Pietro Tordi

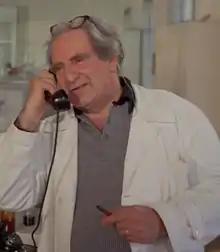
Pietro Tordi in "In the Name of the Italian People" (1971)

Pietro Tordi (12 July 1906 – 14 December 1990) was an Italian film actor. He appeared in 100 films between 1942 and 1988. He was born in Florence, Italy.